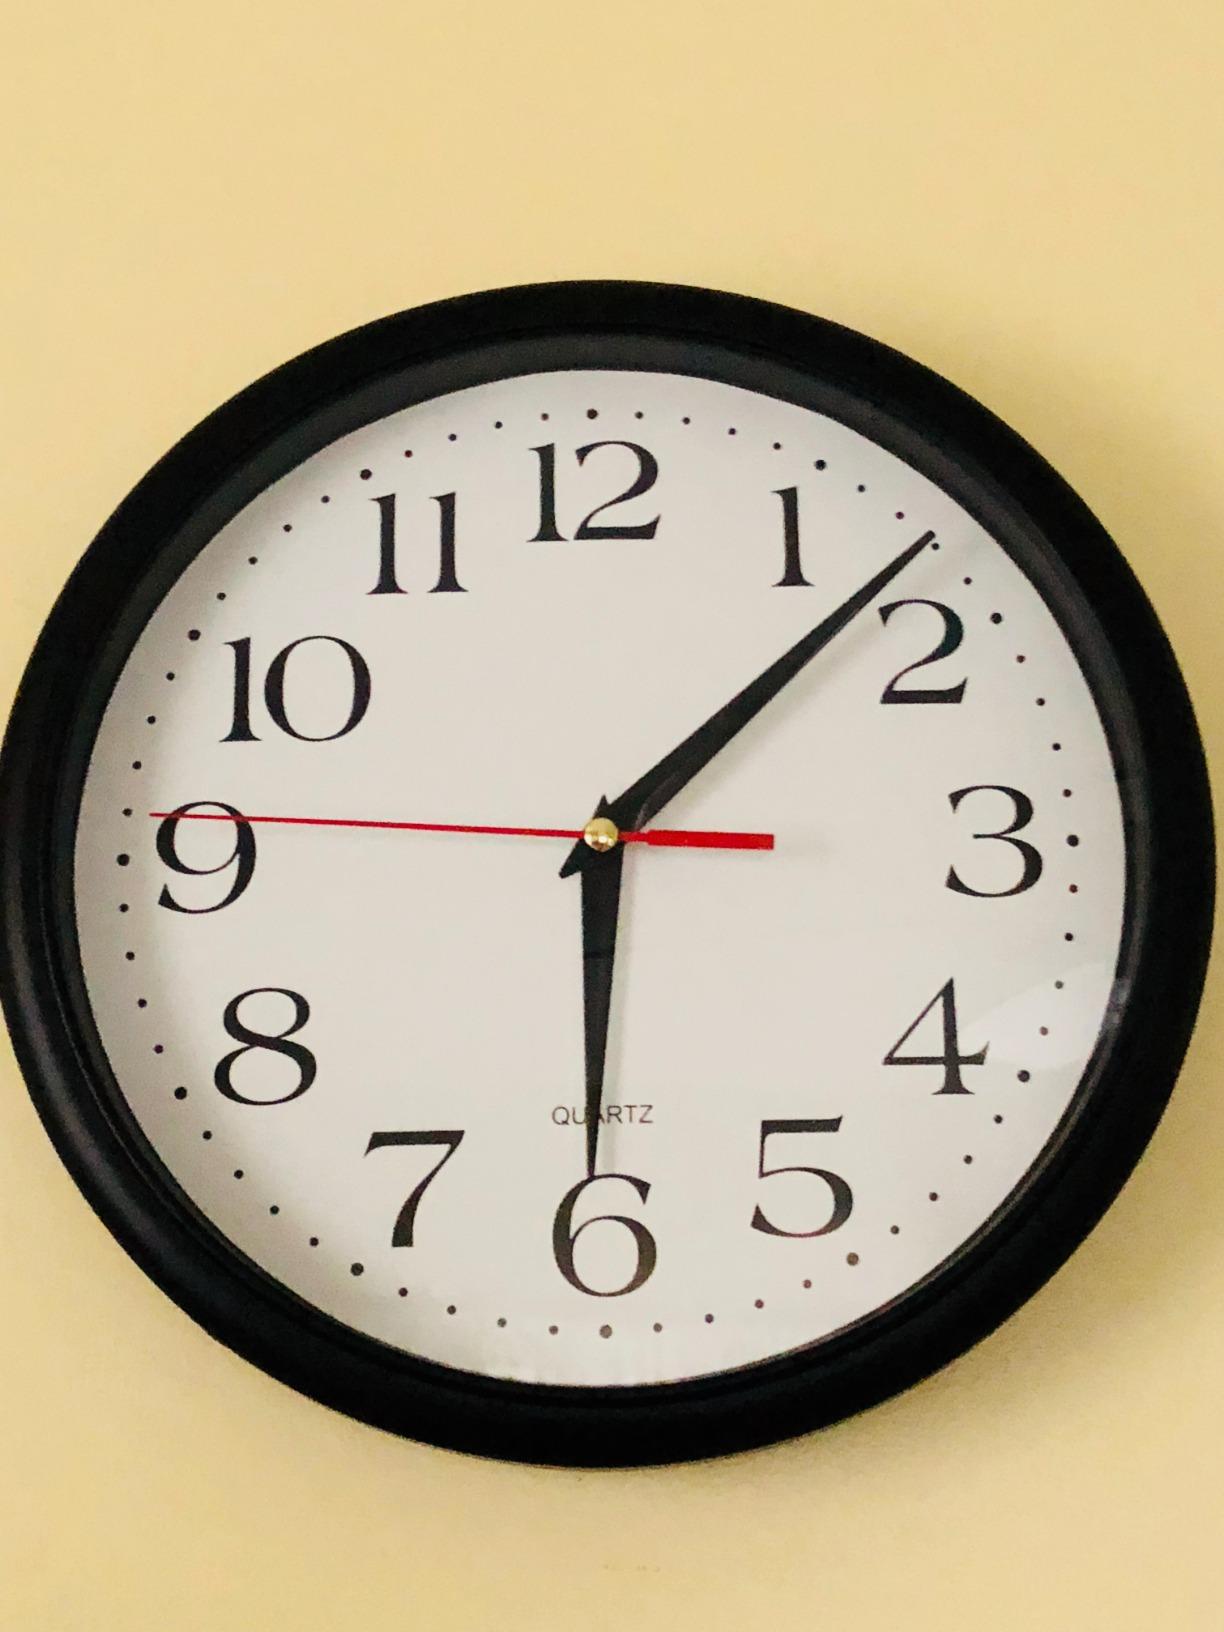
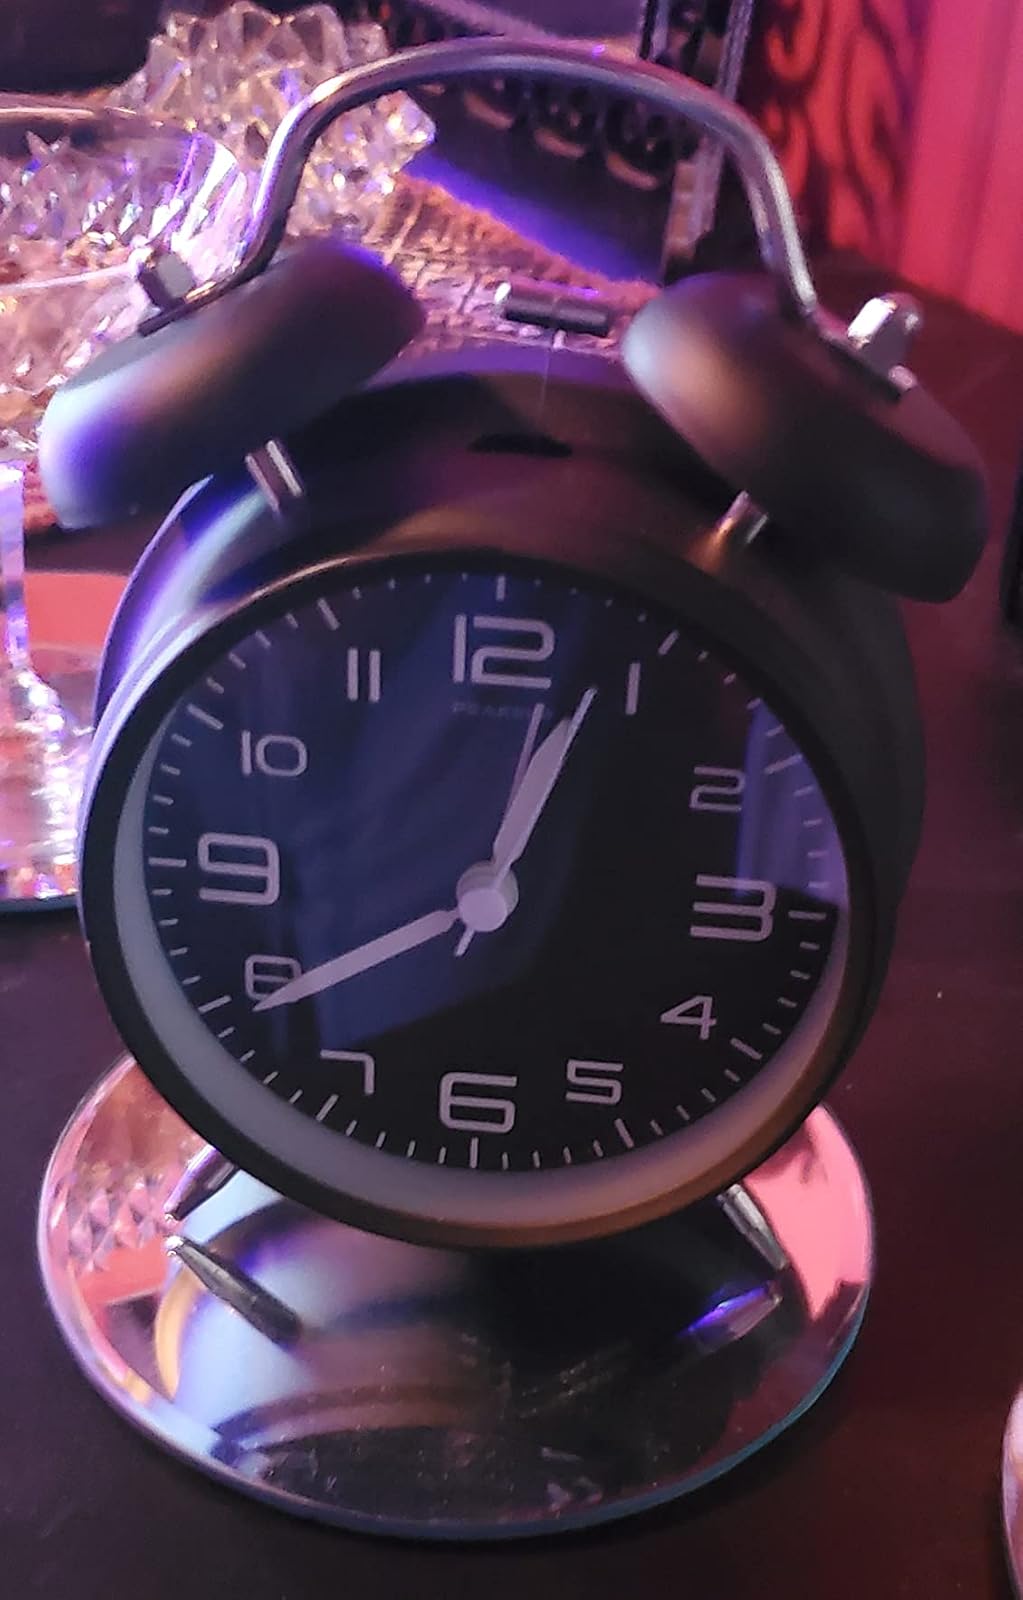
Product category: clock
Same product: no